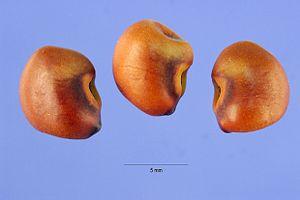
Sesbania punicea est un arbuste décoratif de 2 à 3m qui produit des fleurs de couleur rouge-orangé, à feuilles caduques. C'est une plante qui a besoin de beaucoup d'eau, elle se développe dans des marais ou des endroits humides. Elle préfère également un sol légèrement acide, d'un PH entre 6.1 et 6.5.